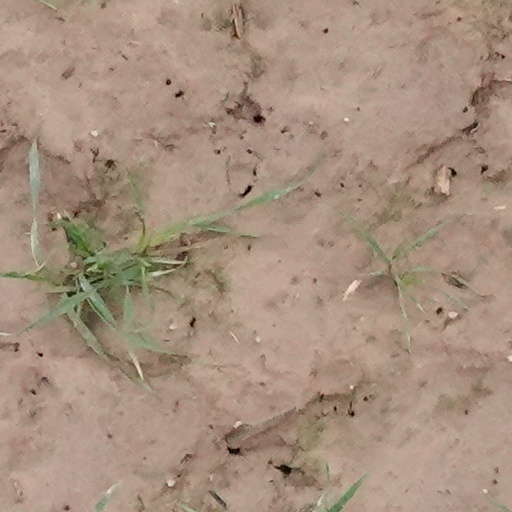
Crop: wheat